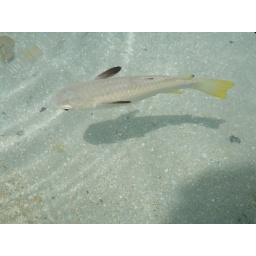
Huahine - this type of fish surrounded our feet as we walked in shallow water